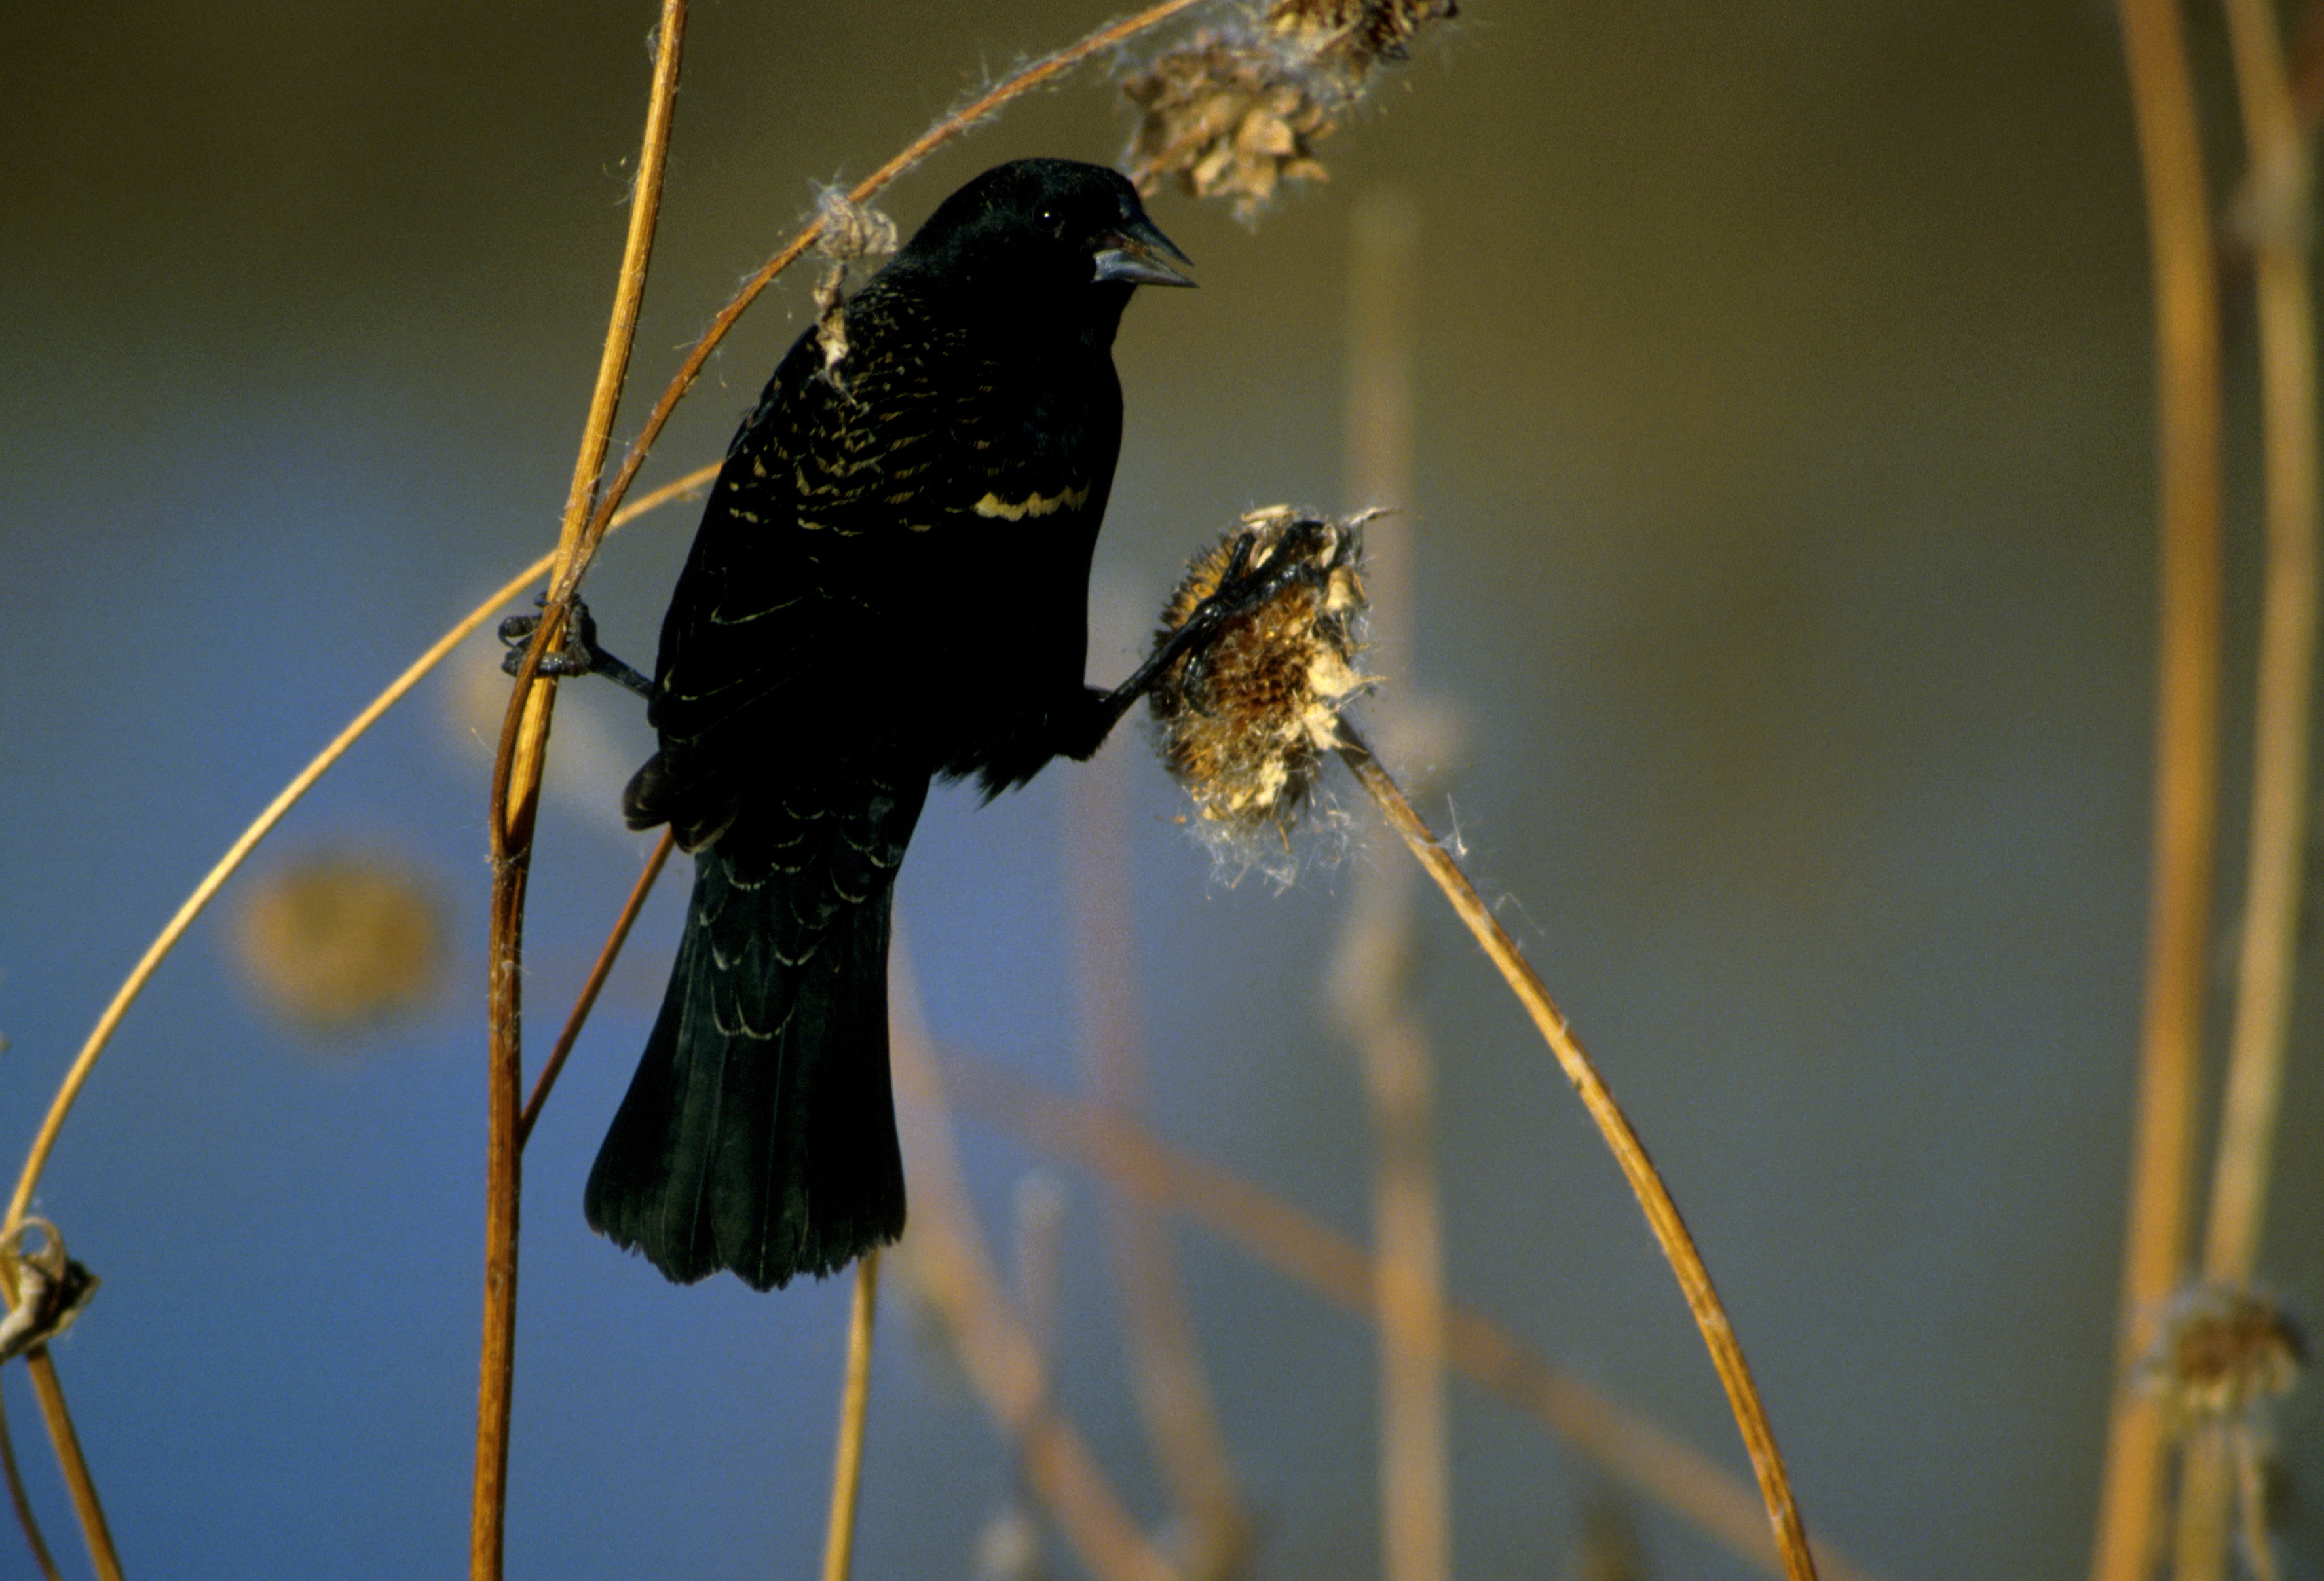
nature, branch, bird, wing, leaf, flower, wildlife, fauna, songbird, feathers, vertebrate, blackbird, perched, macro photography, red winged blackbird, perching bird